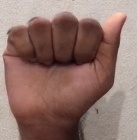
ASL sign: A